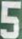
Number: 5